The People's Story Museum

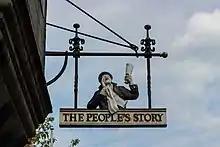
Sign outside the People's Story Museum

There are three galleries and a film screening room in the museum. The first gallery looks at life in tenement houses in the 18th century. The second gallery showcases numerous banners from the museum's collection and recounts the stories of Edinburgh citizens in the 20th century, through waxworks and written histories. The final galleries depict Edinburgh in the mid- to late-20th century.